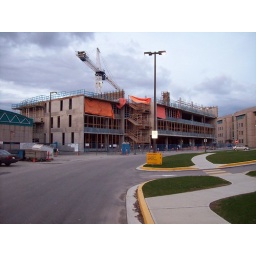
We should be moving our labs into the top floor (not yet added) of this building by the end of the year.